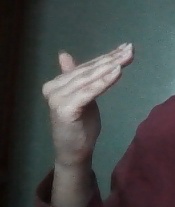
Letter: khaa